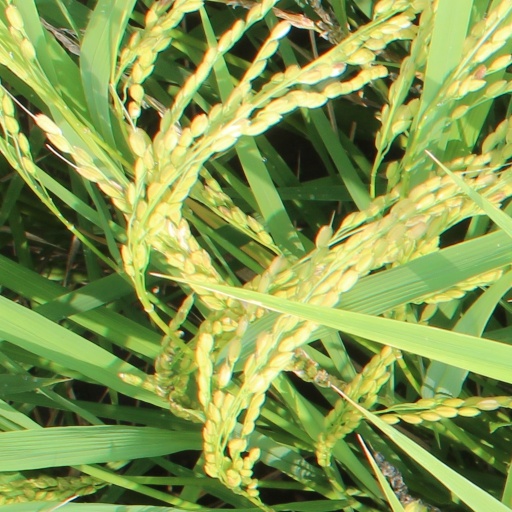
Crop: rice